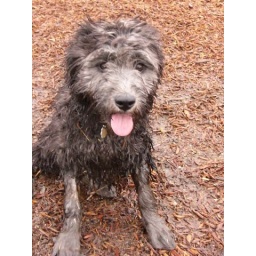
Her first day at the dog park in Redondo Beach, running with the big dogs and getting filthy in the mud.